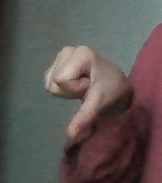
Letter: waw